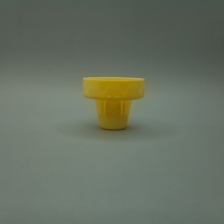
Color: yellow/gold
Cap type: flip-top cap